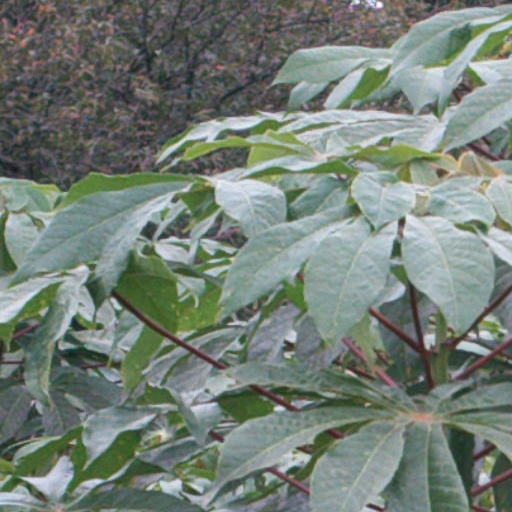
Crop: cassava